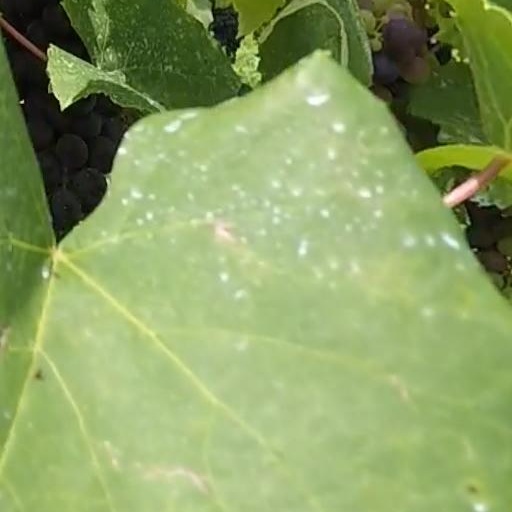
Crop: grape